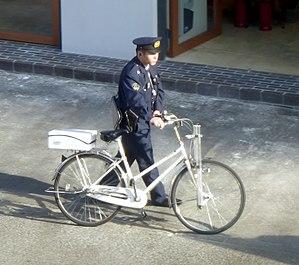
Un kōban est un petit poste de police au Japon. Il y en a un peu plus d'un millier à Tokyo et plus de 6 000 au Japon.
Les brigades cyclistes, souvent dénommées « patrouilles cyclistes » voire quelquefois, « brigades VTT », sont des unités de police ou des groupes de police dont les membres se déplacent uniquement à vélo.